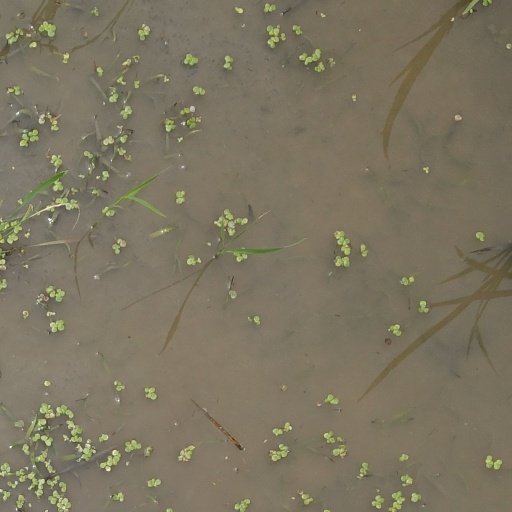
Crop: rice